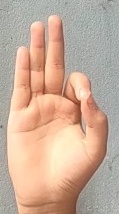
ASL sign: F